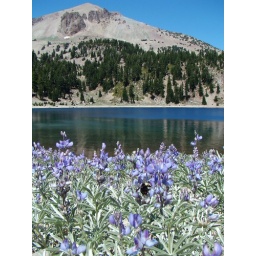
bee in flowers at lake Helen and Lassen volcano